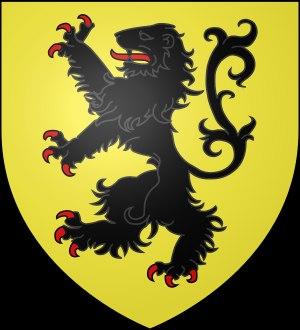
Le château de Charansonnay, centre de la seigneurie de Charansonay, est une maison forte située sur la commune de Massingy, dans le département de Haute-Savoie.